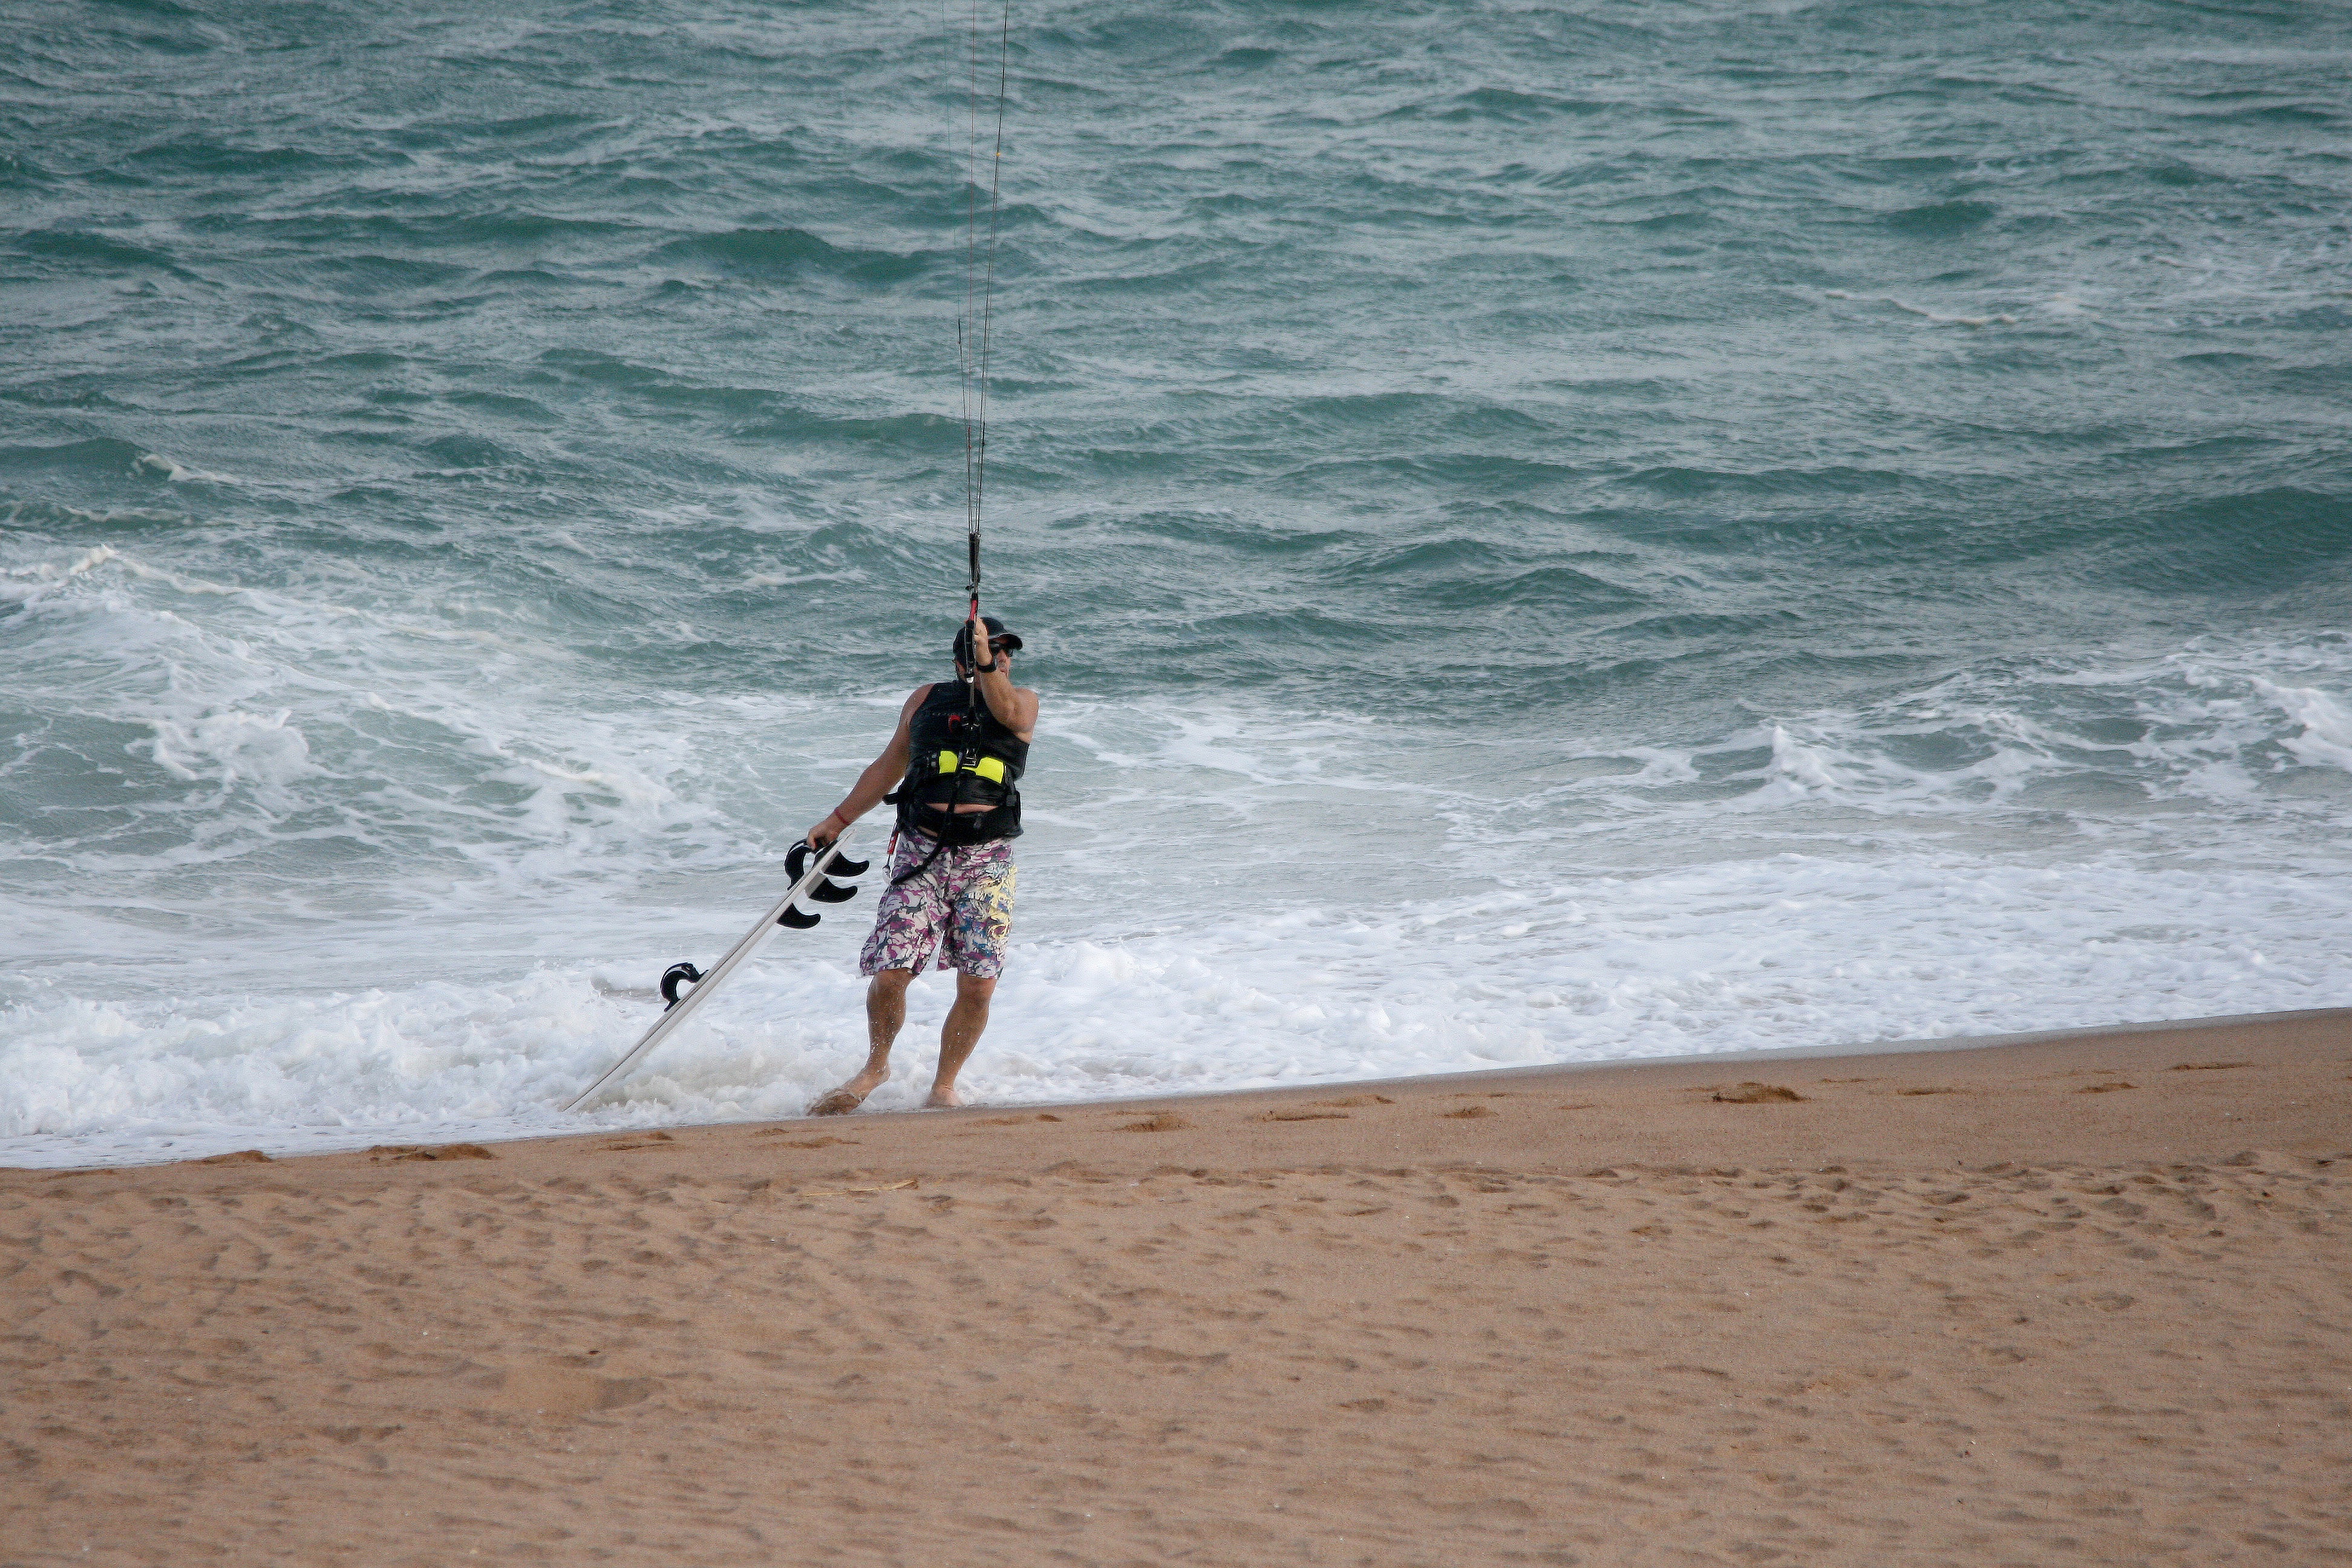
man, beach, sea, coast, sand, ocean, board, sport, wave, wind, rigging, surfboard, extreme sport, toy, waves, sports, windsurfing, kitesurfing, water sport, windsurfer on beach, windsports, wind wave, boardsport, surfing equipment and supplies, kite sports, surface water sports